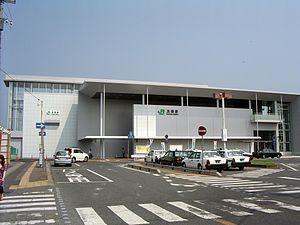
La gare de Tomobe est une gare ferroviaire japonaise située à Kasama dans la préfecture d'Ibaraki. Elle est gérée par la compagnie JR East.